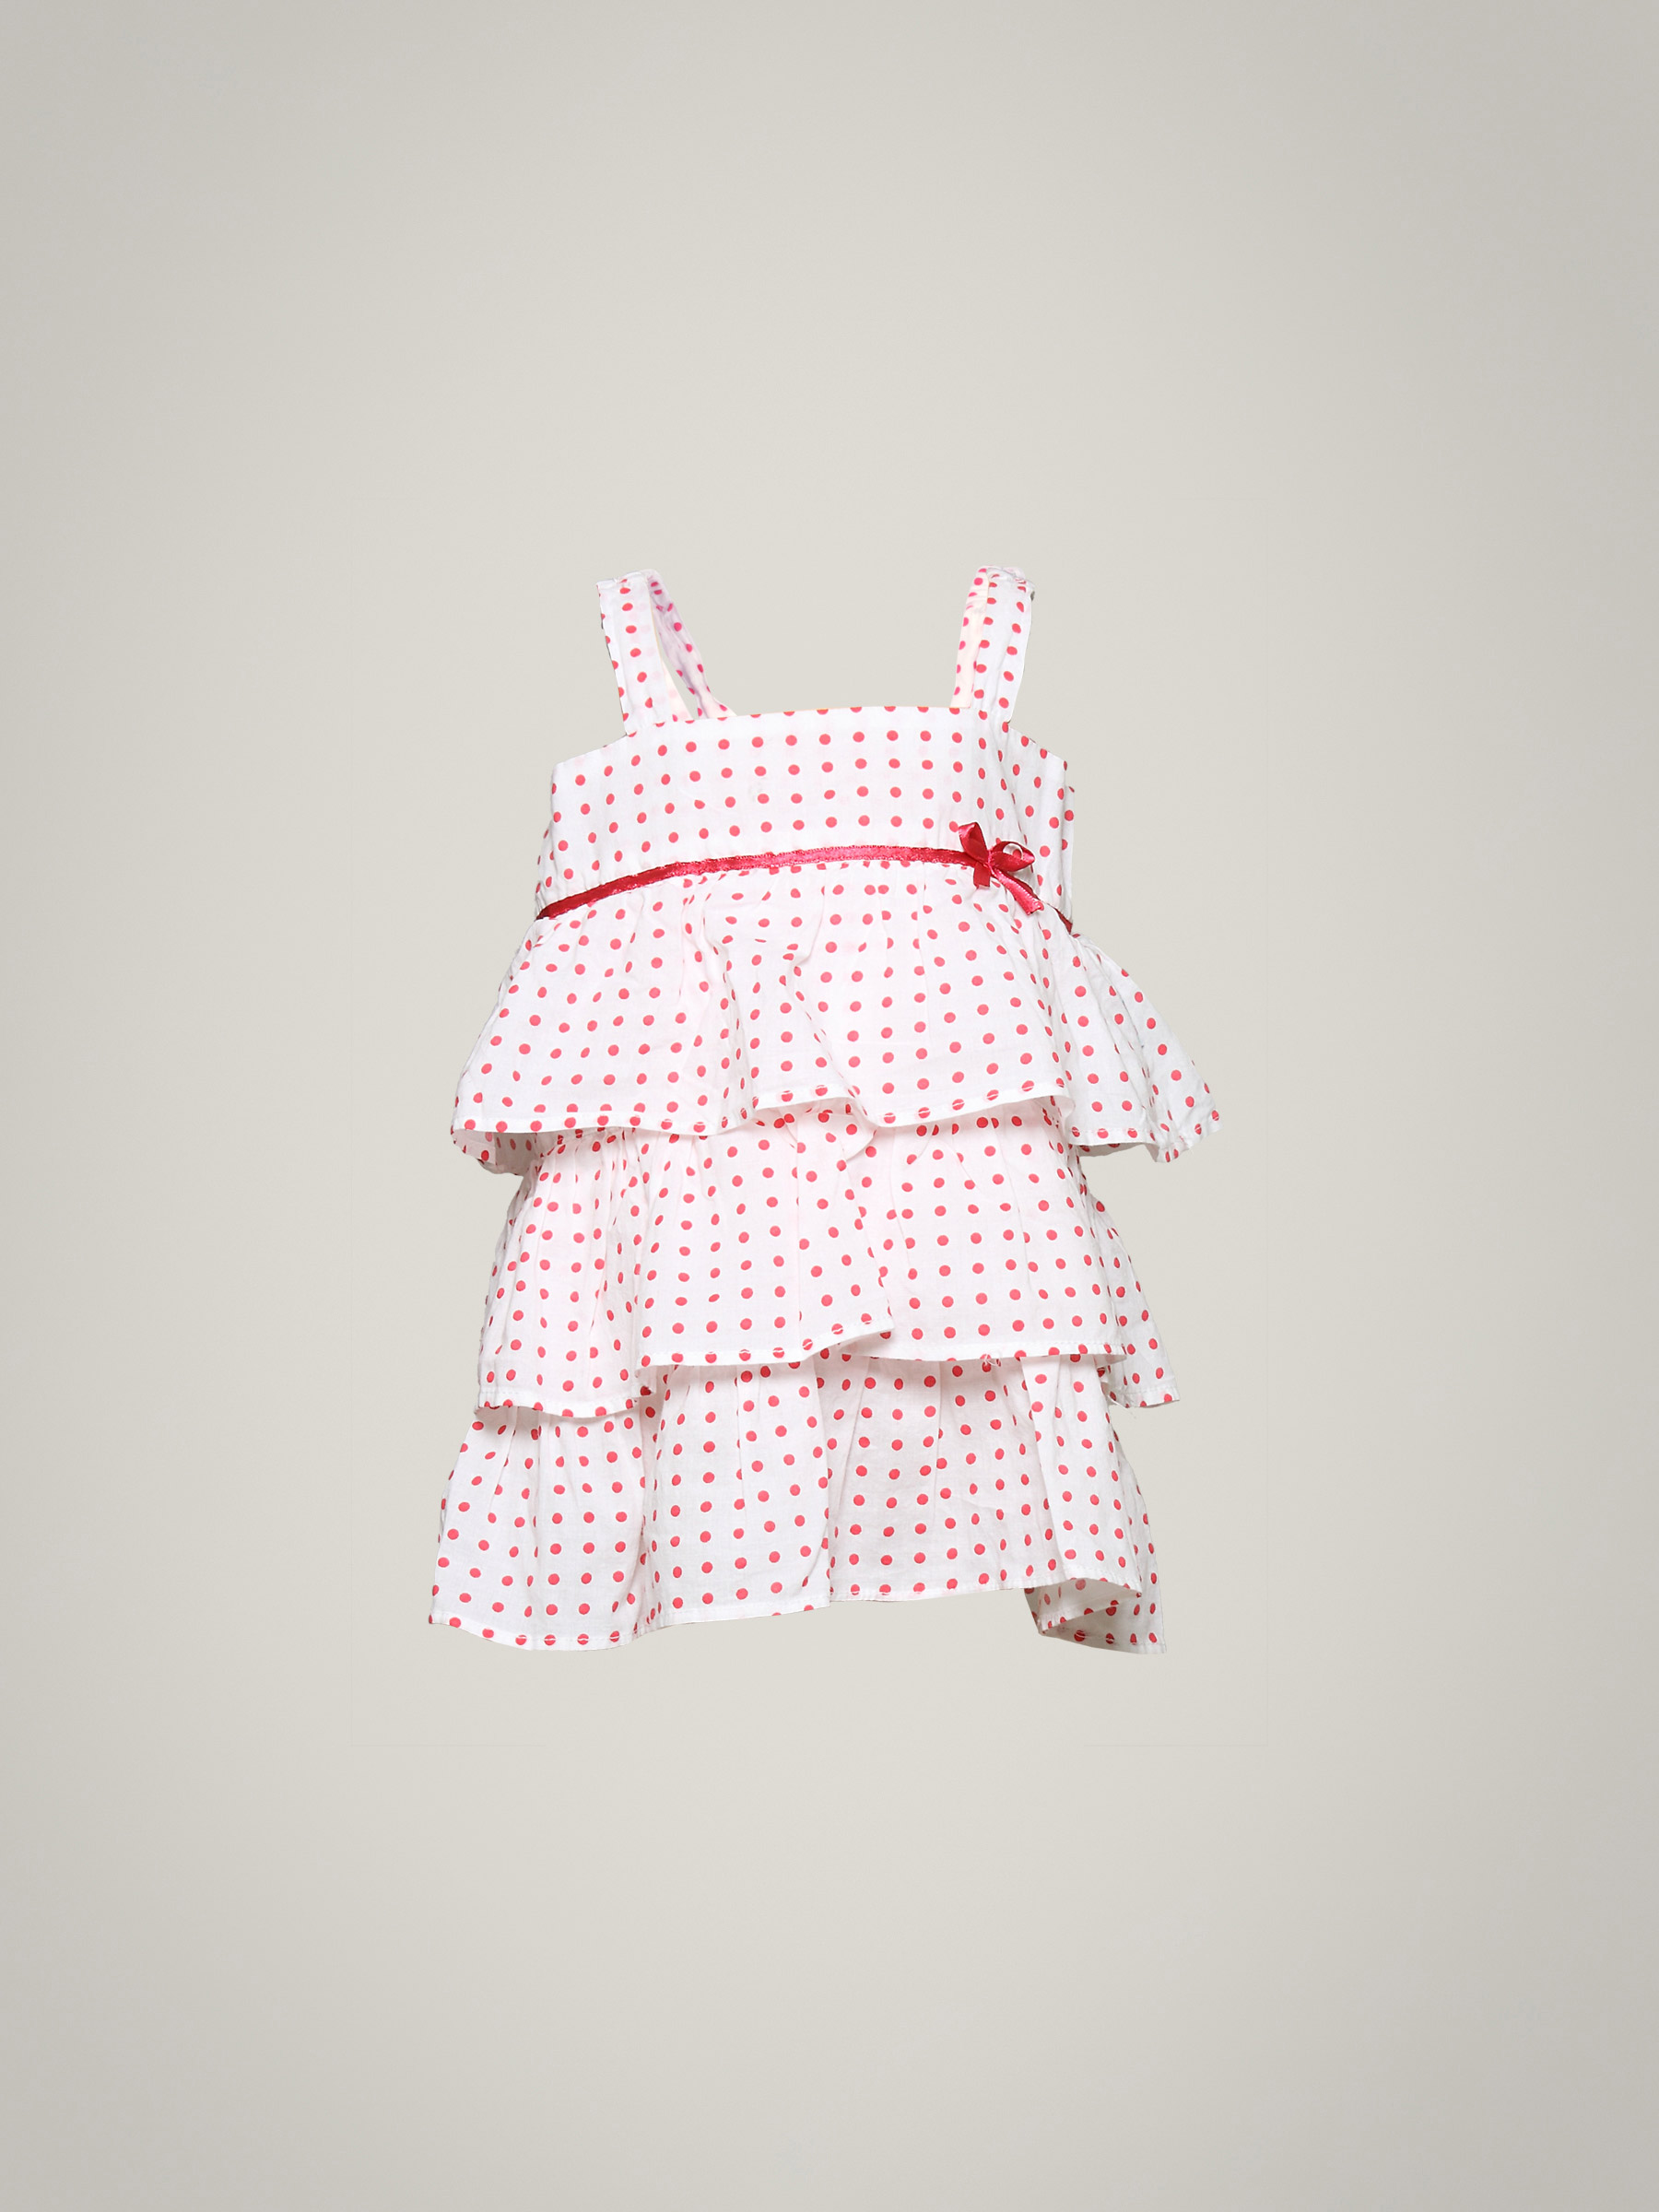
Gini and Jony Girl's Vanya White Polka Dot Kidswear
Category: Apparel / Dress / Dresses
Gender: Women
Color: White
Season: Summer 2011
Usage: Casual